Genevieve

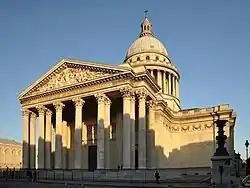
The Panthéon in Paris

Many of Genevieve's activities during the Middle Ages were similar to contemporary Gallo-Roman bishops. For example, the author of her "vita" compares her to Martin of Tours, who saved Worms, and Aignan of Orléans, who organised the defense of Orléans, also like Genevieve, against the Huns. She has also been compared to Leo I, who rescued Rome from Attila the same year that she diverted Attila from Paris. She also participated in the consolidation of Clovis' power and in the defeat of Arianism, and her active life in Paris occurred at the same time the city's influence was increasing. Like other female saints, she "had to assume male characteristics in order to gain influence and to resolve the contradictions between her gender and her prominence". In her "vita", Germanus advised Genevieve to "act manfully", and she was compared to Judith and Esther, Biblical figures who also crossed gender boundaries.